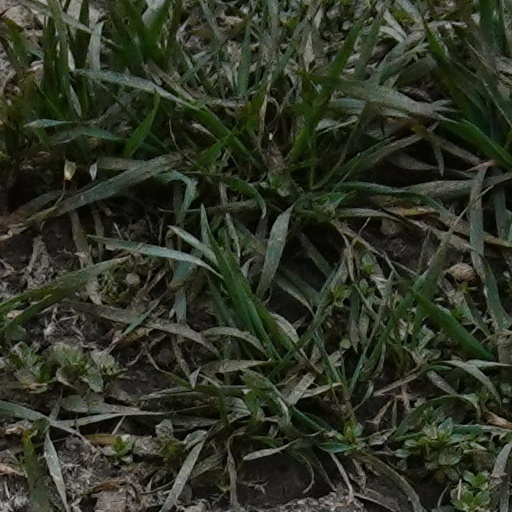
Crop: wheat